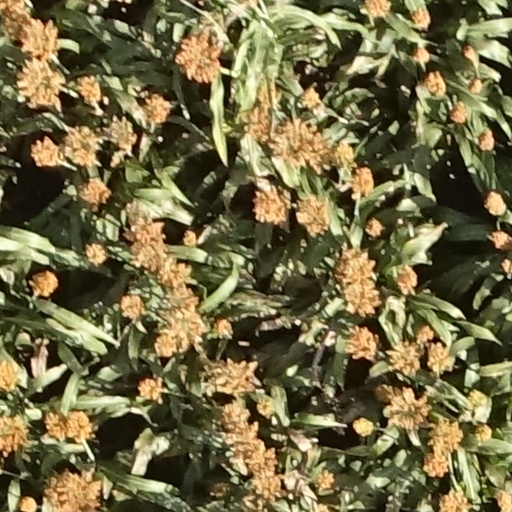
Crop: sorghum